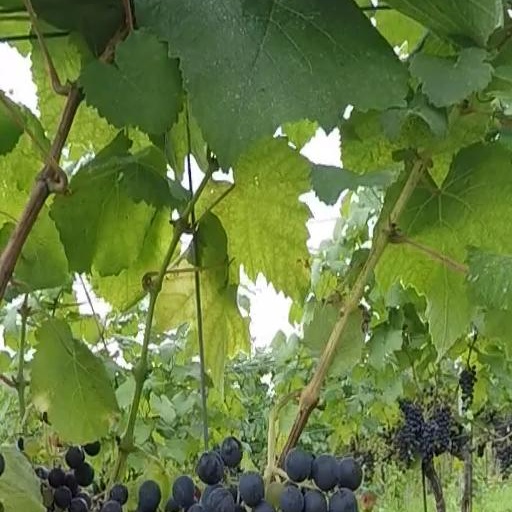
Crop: grape